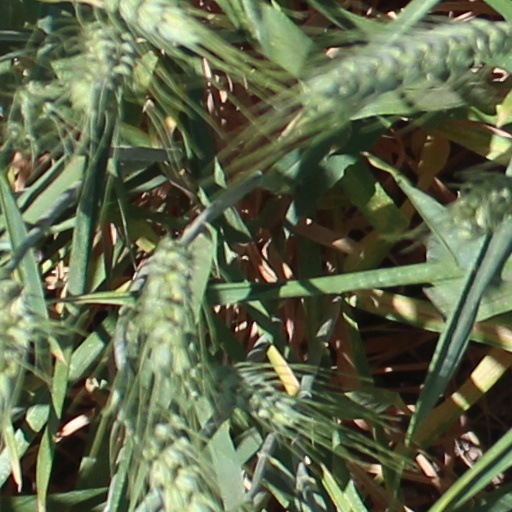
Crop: wheat